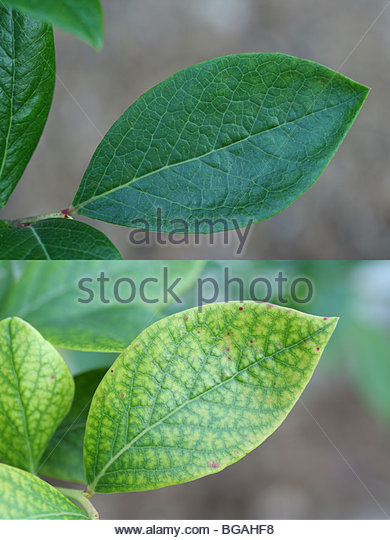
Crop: blueberry
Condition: healthy